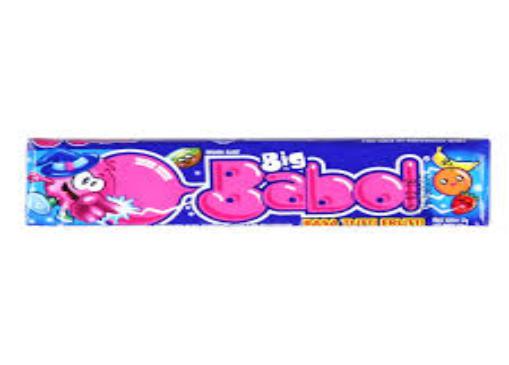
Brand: BigBabol
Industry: Food